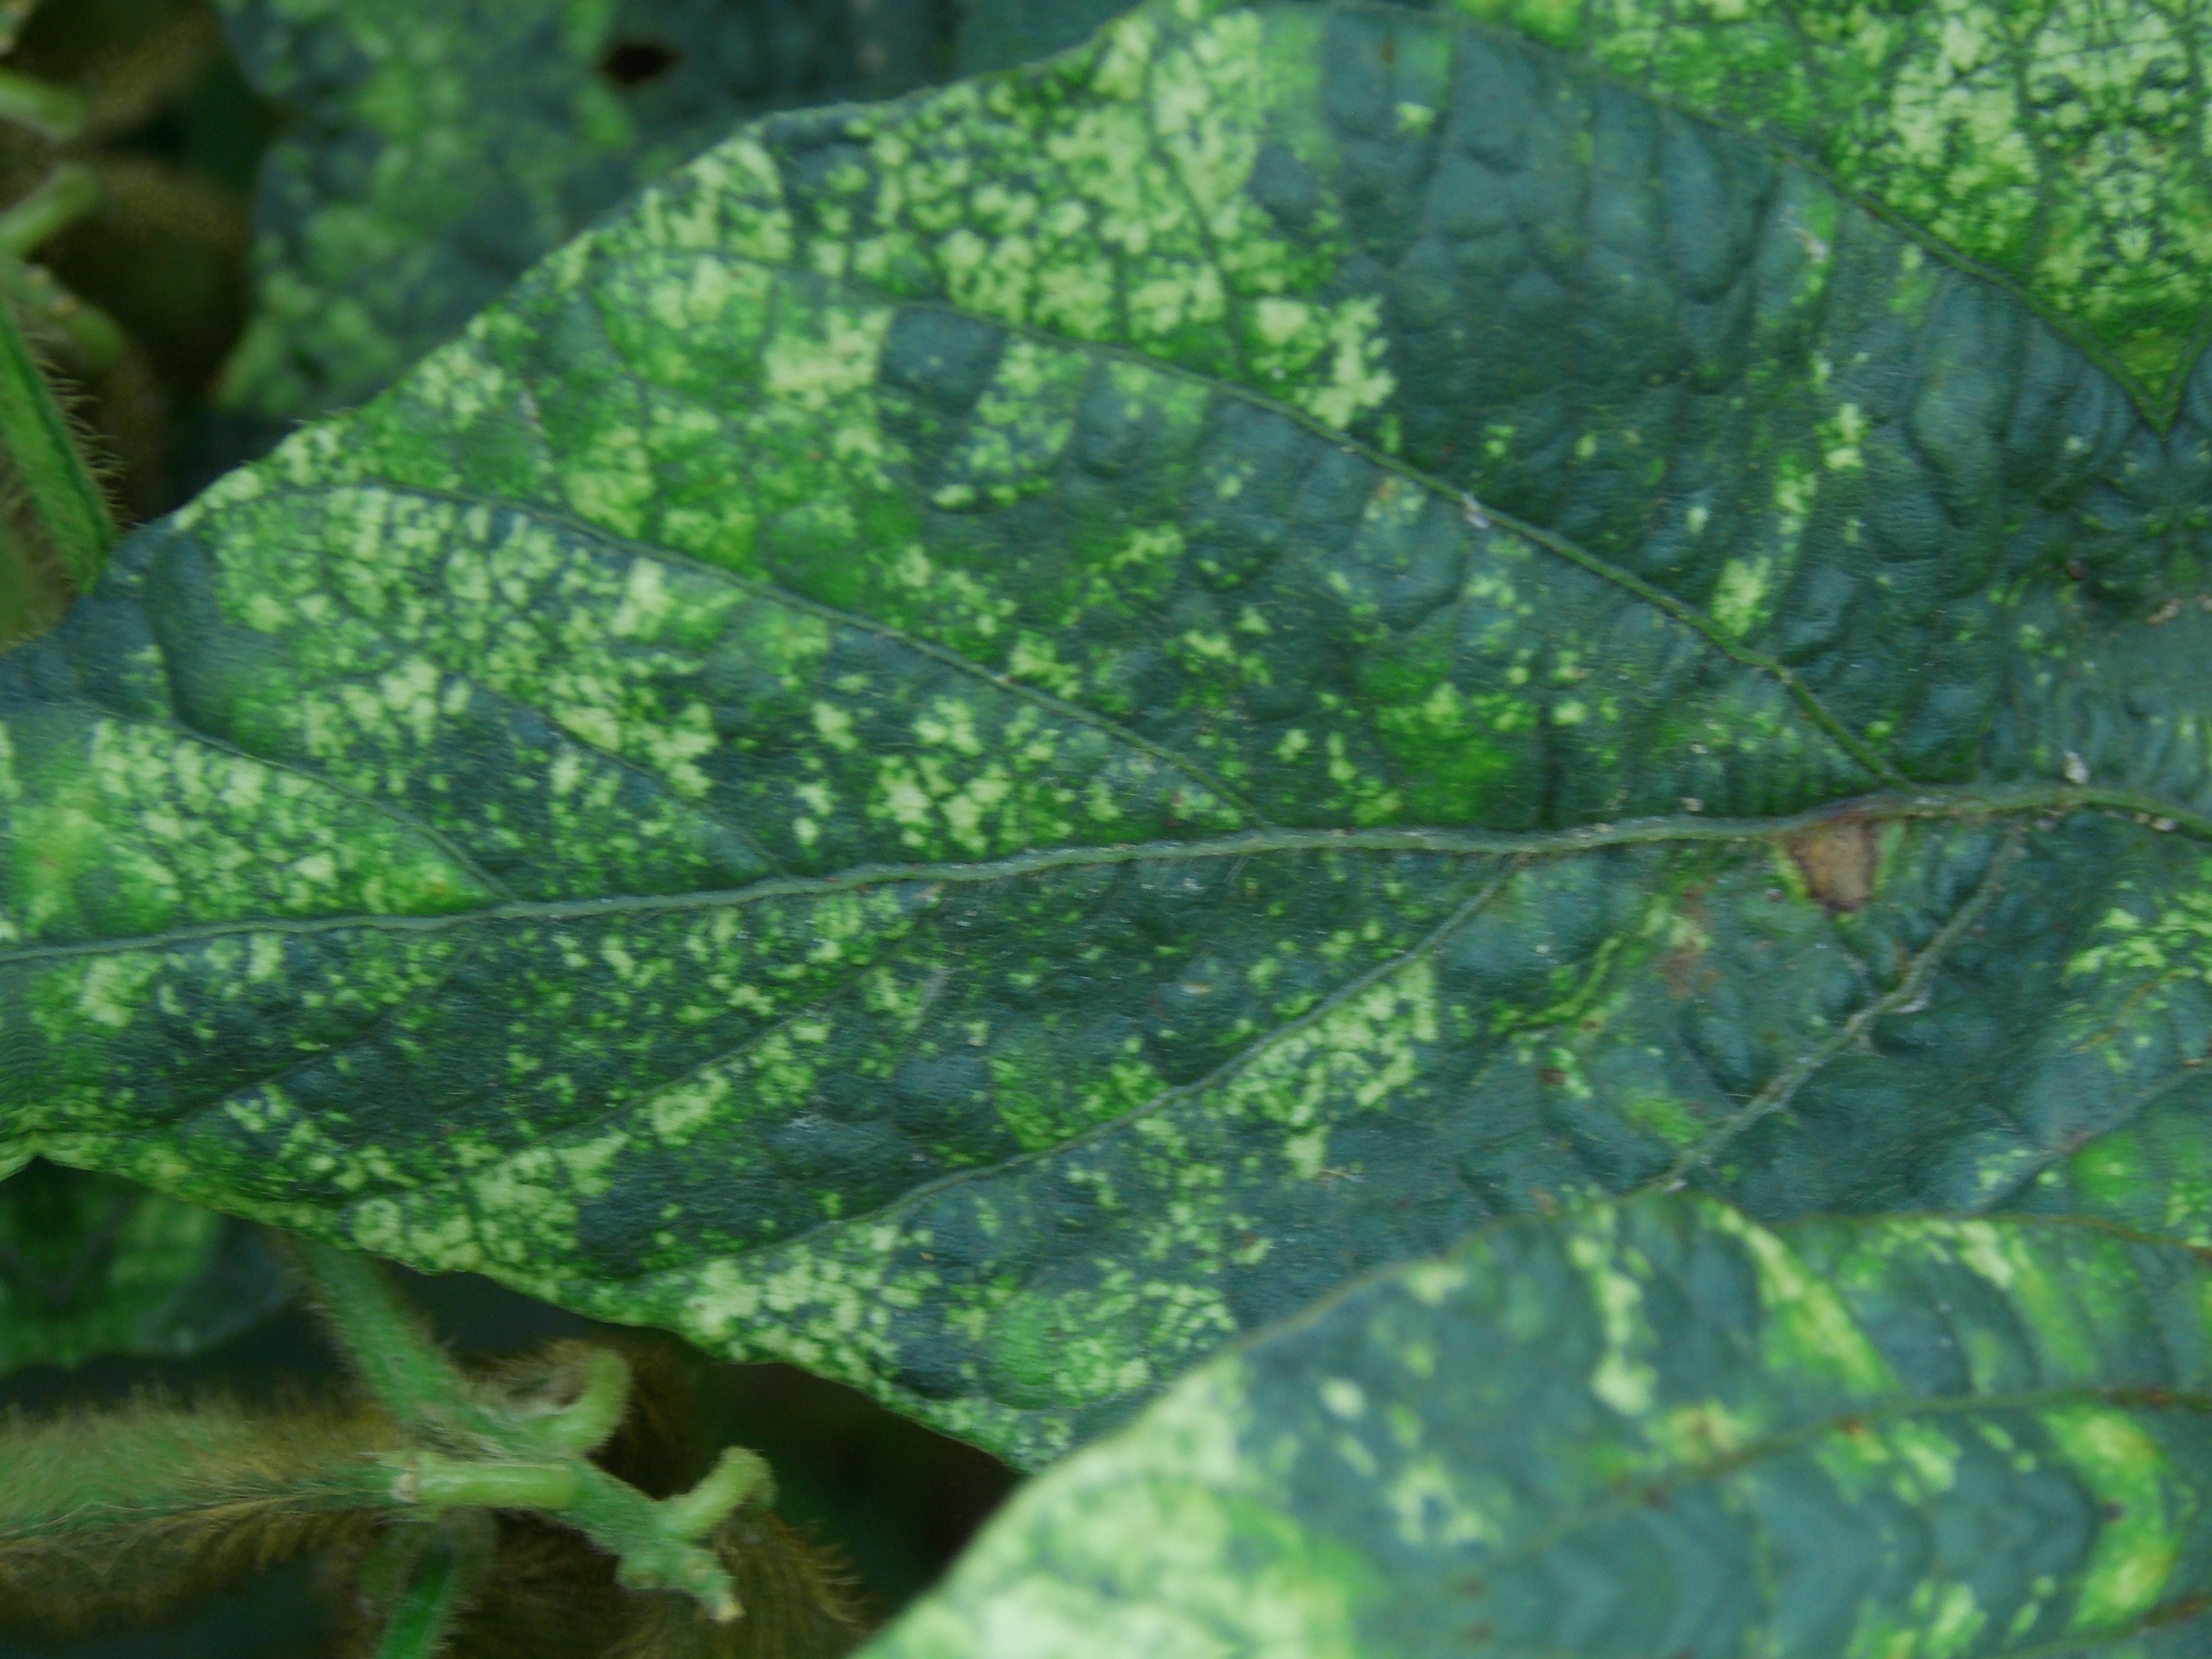
Label: Disease